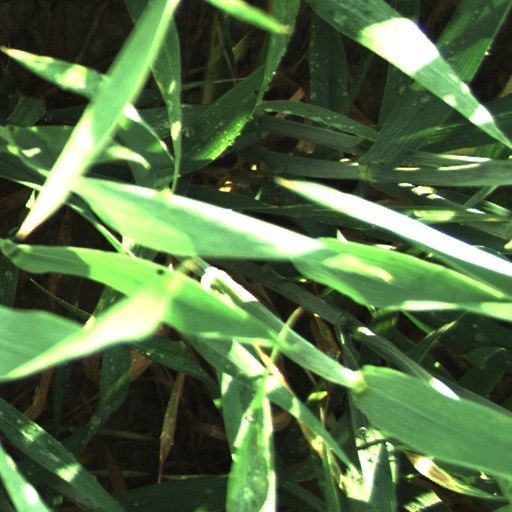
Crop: wheat